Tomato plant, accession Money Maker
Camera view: tilt-top (135 deg); turntable rotation: 210 degrees
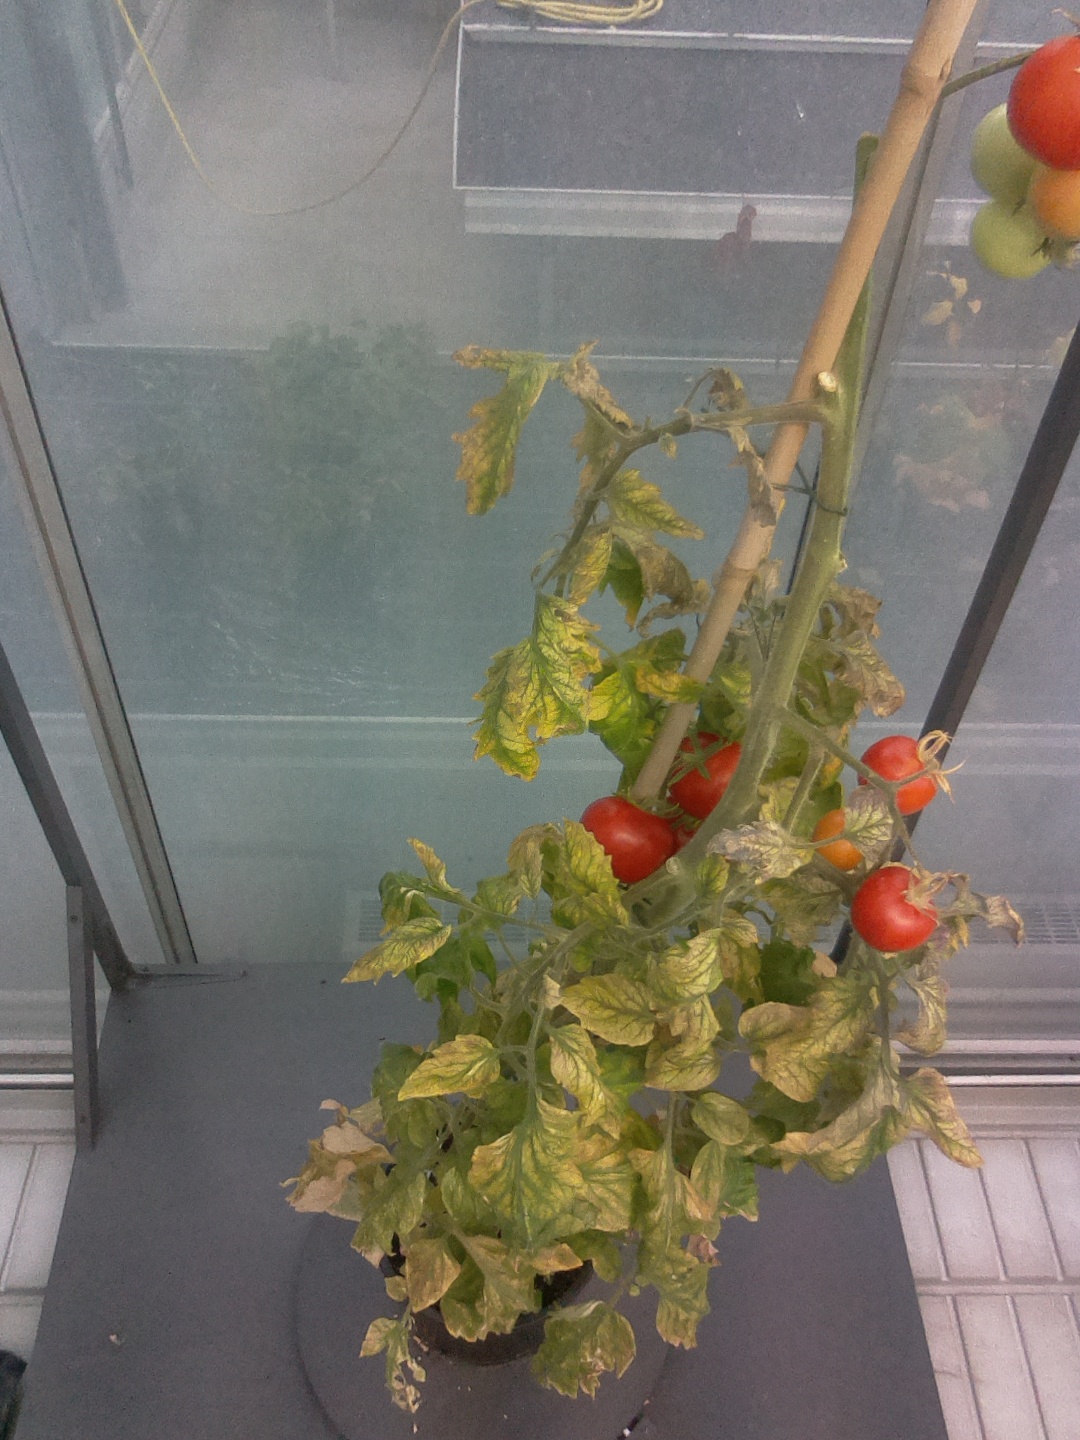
BBCH growth stage 86: 60%-70% of fruits show typical fully ripe color